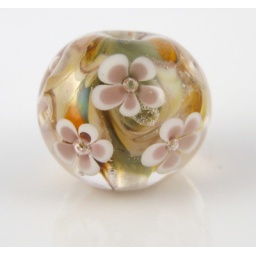
Earthy tones, white and amethyst flowers and a dash of gold aventurin. 20 mm in diameter